IEC 61000-3-2

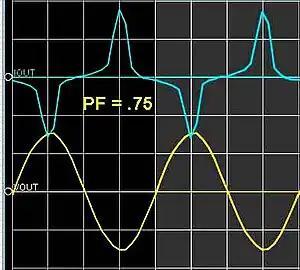
Sinusoidal voltage and non-sinusoidal current give a distortion power factor of 0.7 for a computer power supply load.

The result of mains rectifiers with connected large value smoothing capacitors is that mains current only flows in the peaks and valleys of the AC wave. Whereas a half cycle of the mains lasts for 10 ms, the mains current flows with large smoothing capacitors for only 3 ms. The result is that high peak currents flow during a short time. The power factor of such rectify and smooth apparatus may be as low as 0.6, and a large number of harmonics (3: 150 Hz), (5: 250 Hz) etc. are generated. This leads to much extra losses in the distribution network, especially in the neutral conductor of a 3 phase distribution network, since the 3rd harmonic of the R, S, and T phase are in phase with each other. The resulting neutral conductor can be larger than the current in each of the phases R, S and T. The sinusoidal wave that the mains voltage should be is distorted and resembled in the days before the harmonic current standard was applicable to electronic apparatus, more a trapezoidal wave: The tops and valleys of the sine wave were flattened.